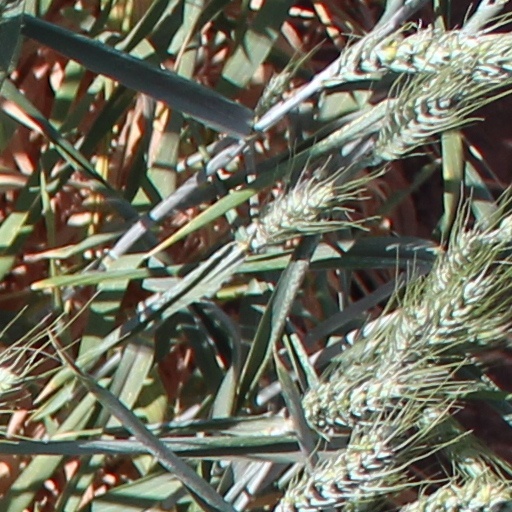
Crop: wheat